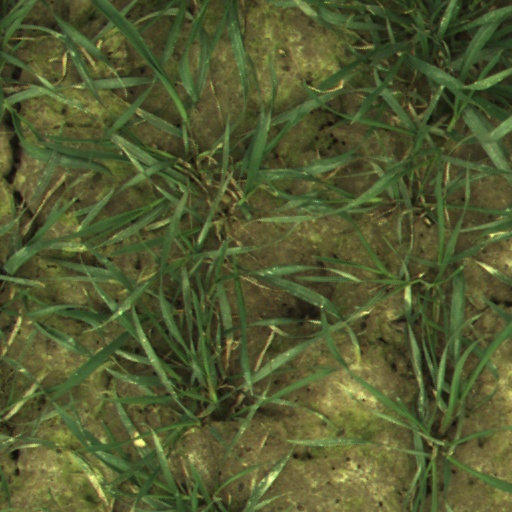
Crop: wheat